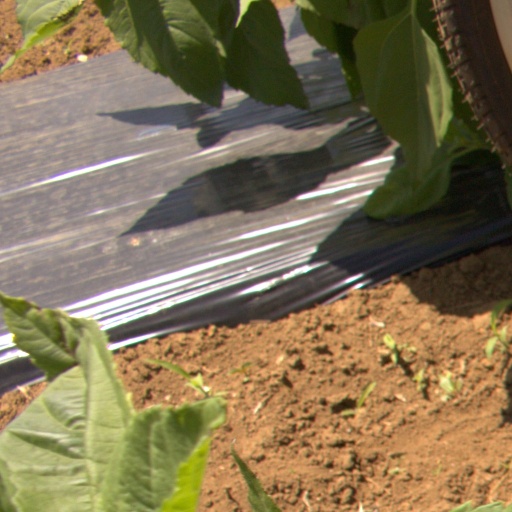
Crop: Jerusalem artichoke